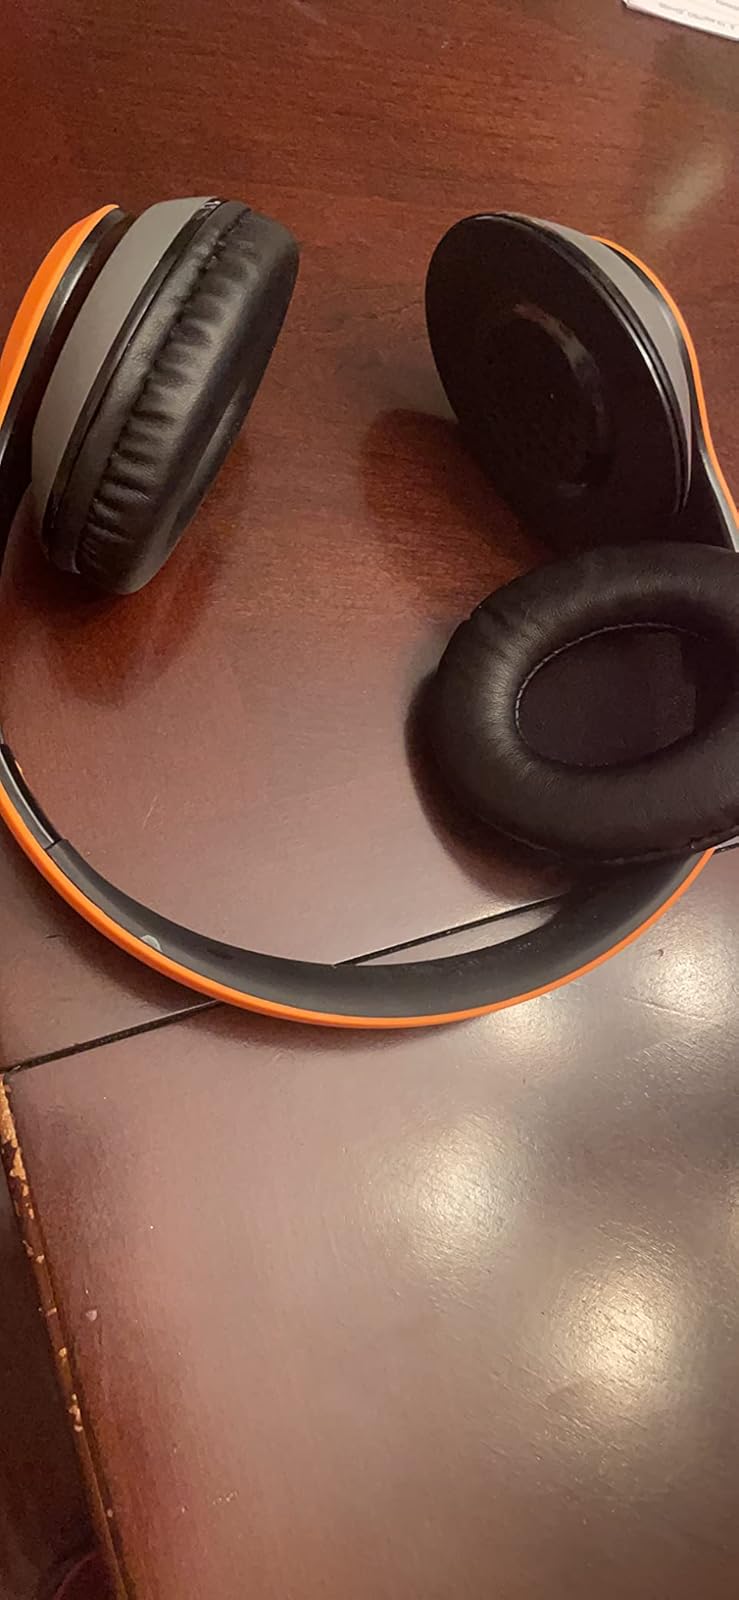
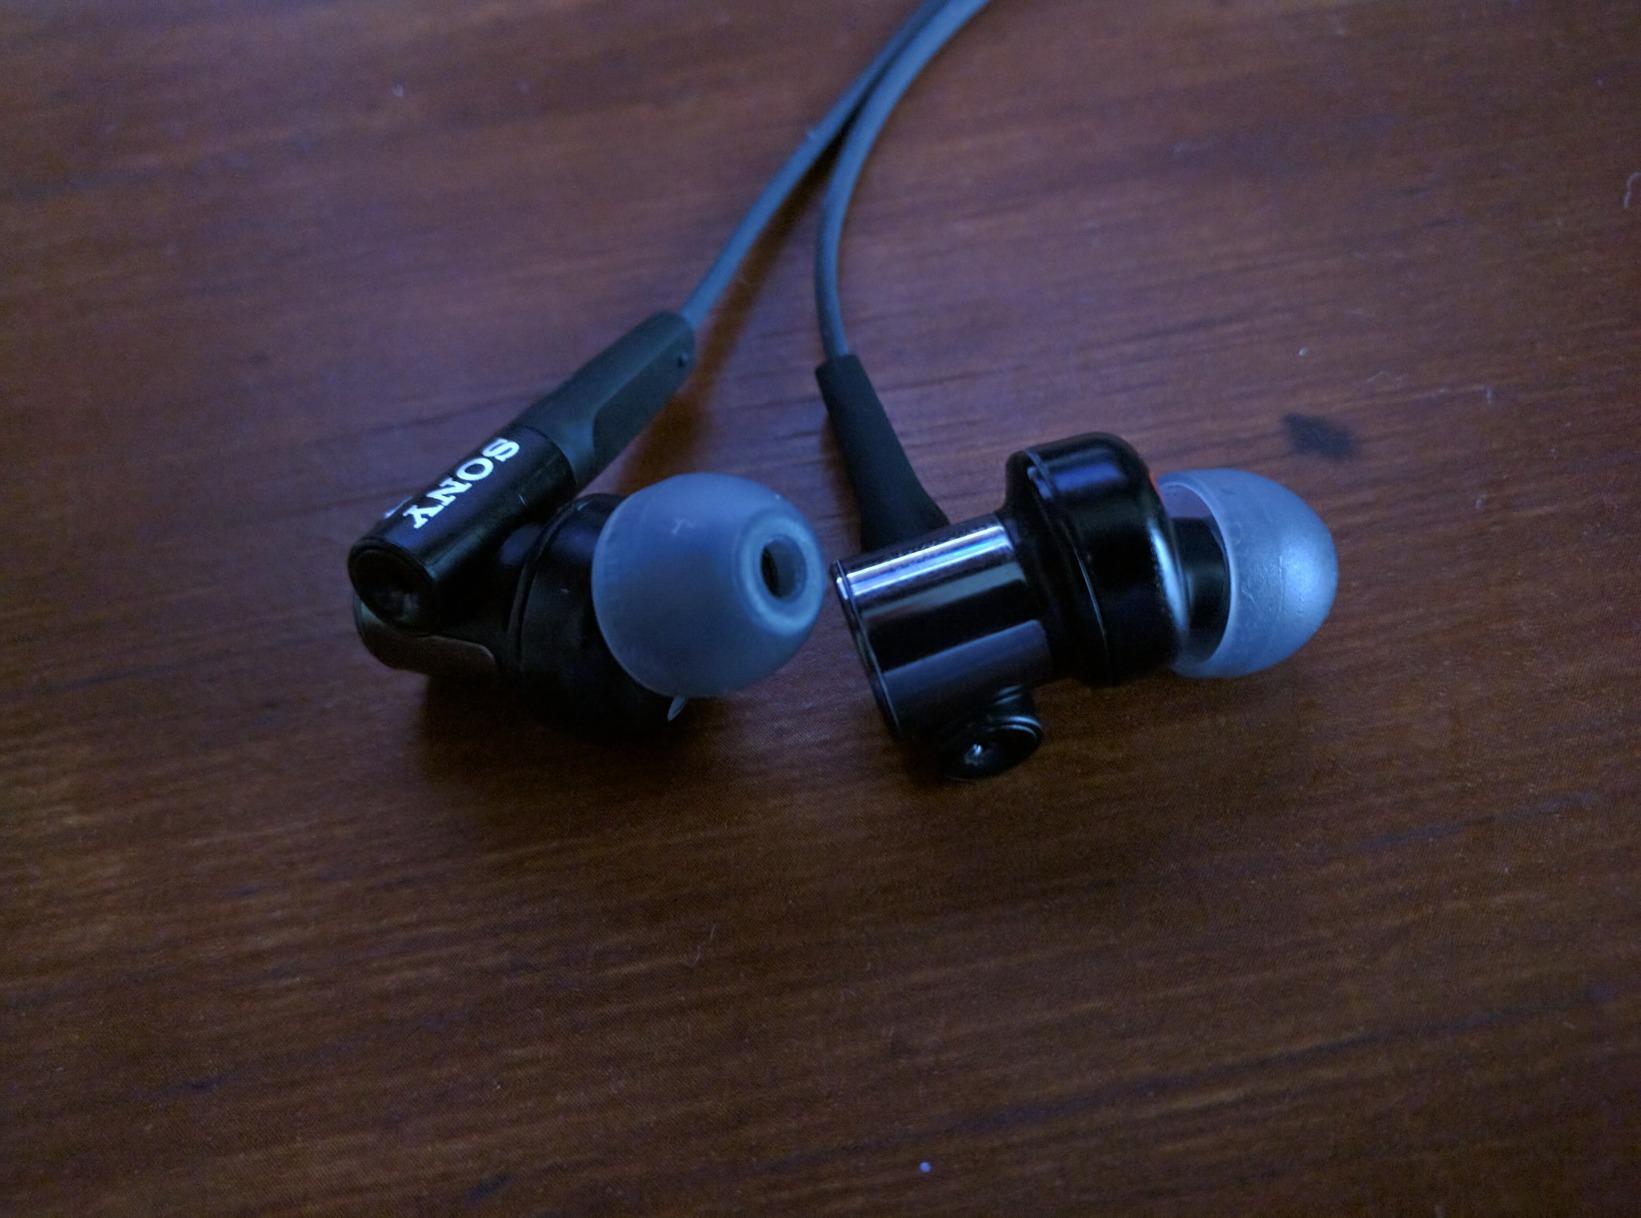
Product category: headphones
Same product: no